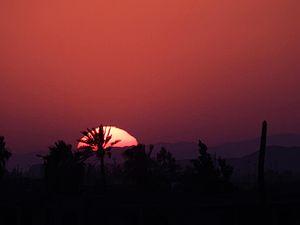
Durant l'été à Marrakech le ciel nous présente une palette de couleur asse exceptionnelle. A chaque levé et couché du soleil le ciel s'enflamme pour ensuite s'éteindre dans la noir pénombre ou se métamorphose en bleu pastelle.